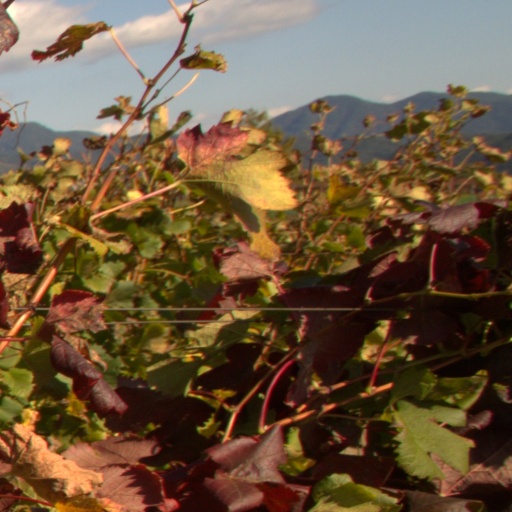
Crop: grape